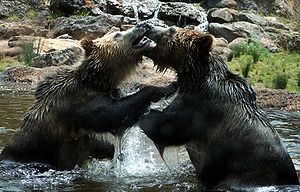
Sociobiologi
Sociobiologien søger at forklare eksempelvis aggressiv adfærd hos dyr.
Sociobiologi er en del af biologien, der søger at forklare dyrs adfærd og sociale strukturer ved at henvise til evolutionær fordel eller strategi. Den bruger teknikker fra etologi, evolutionsteori og populationsgenetik.